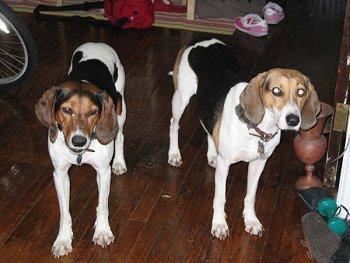
Walker_hound